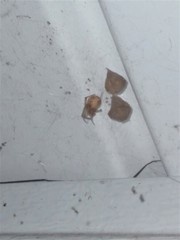
Species: Parasteatoda_tepidariorum